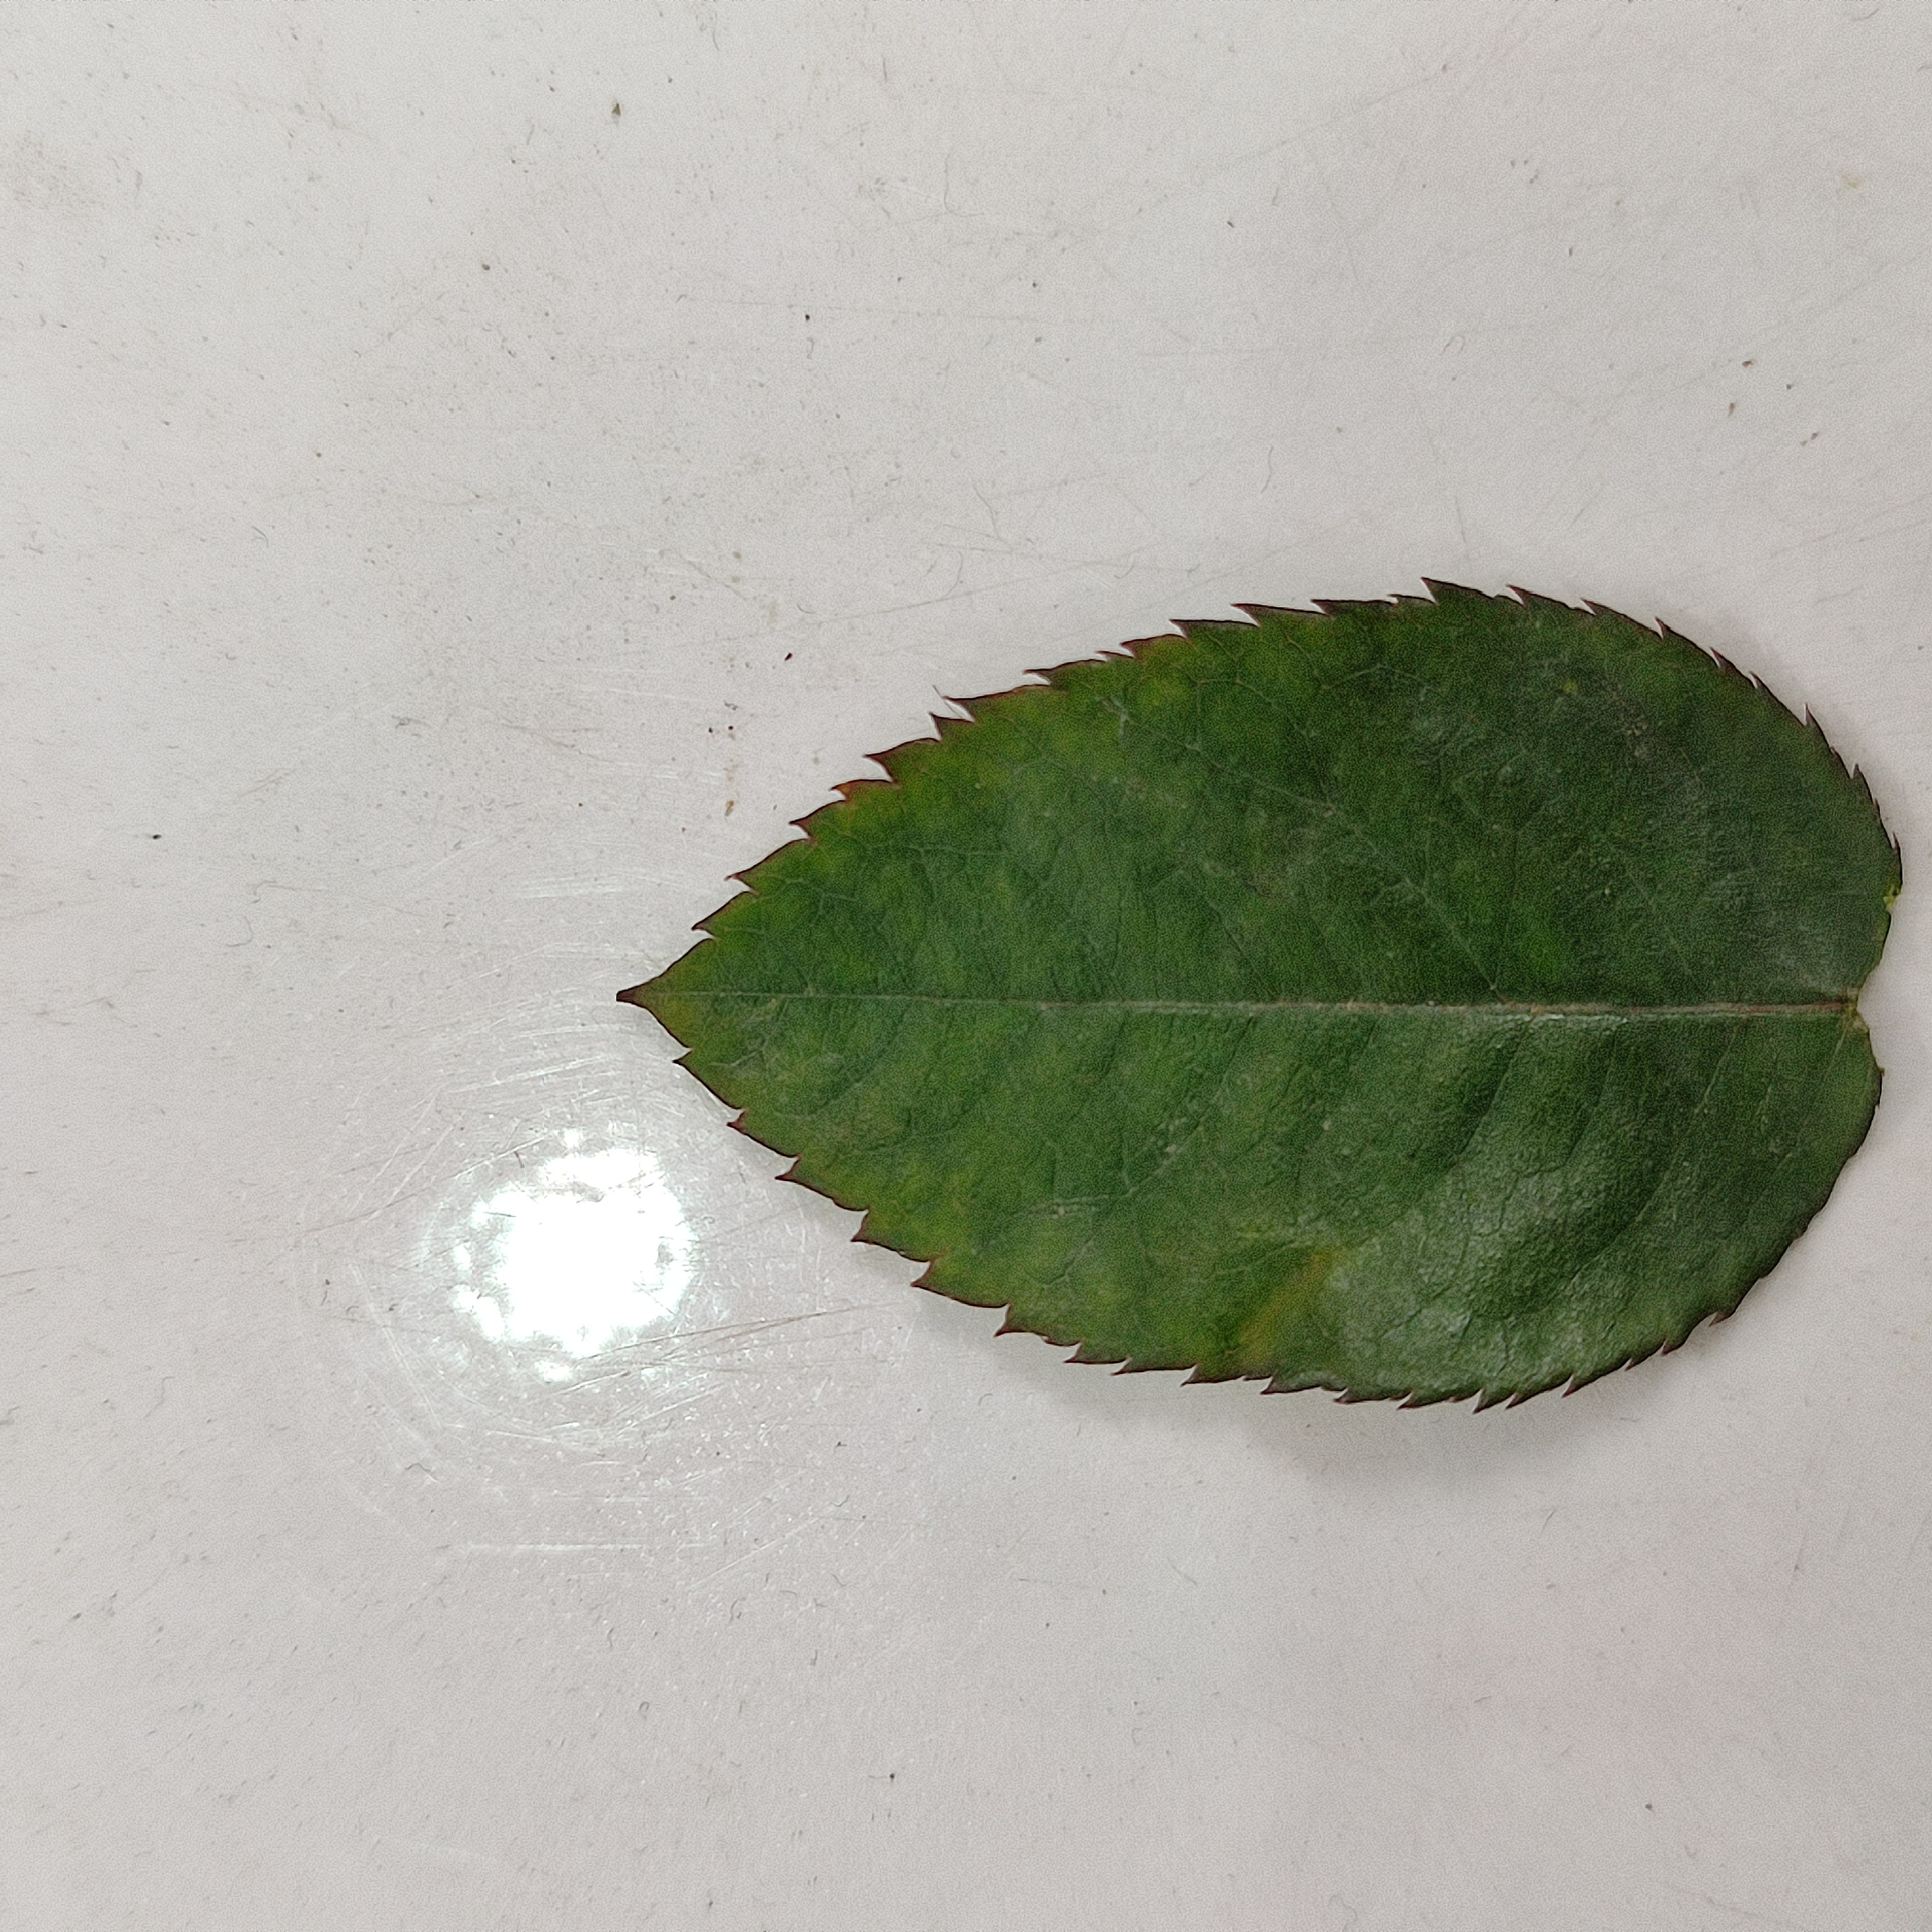
Label: Healthy Leaf